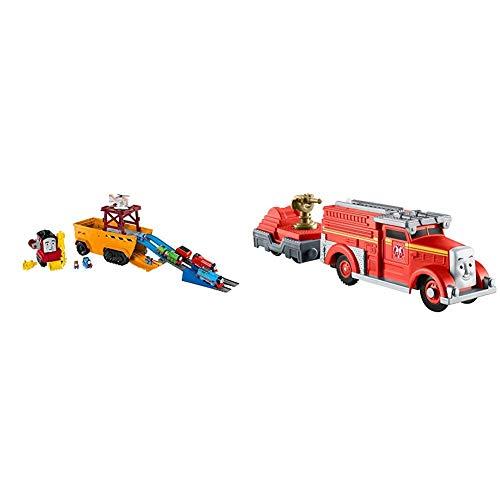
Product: Thomas & Friends Fisher-Price Super Cruiser & Thomas & Friends Trackmaster, Fiery Flynn
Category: Toys & Games | Play Vehicles | Play Trains & Railway Sets | Train Cars
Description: TrackMaster Fiery Flynn motorized toy train and cargo car.
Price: $44.96
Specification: ShippingInformation:Viewshippingratesandpolicies|ASIN:B081S39ZPL